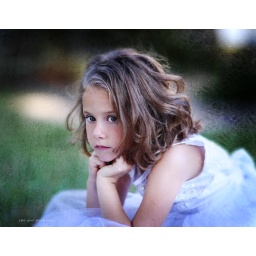
*Explore/Interestingness* darby is my friend's little first grade daughter - here she is pouting in her flower girl dress.